Zen Shorts

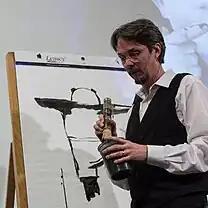
Jon J. Muth demonstrating his ink drawing technique while drawing a Panda (similar to that of Stillwater on the inside cover of "Zen Shorts").

An animated series adaptation "Stillwater" was released on Apple TV+ on December 4, 2020.